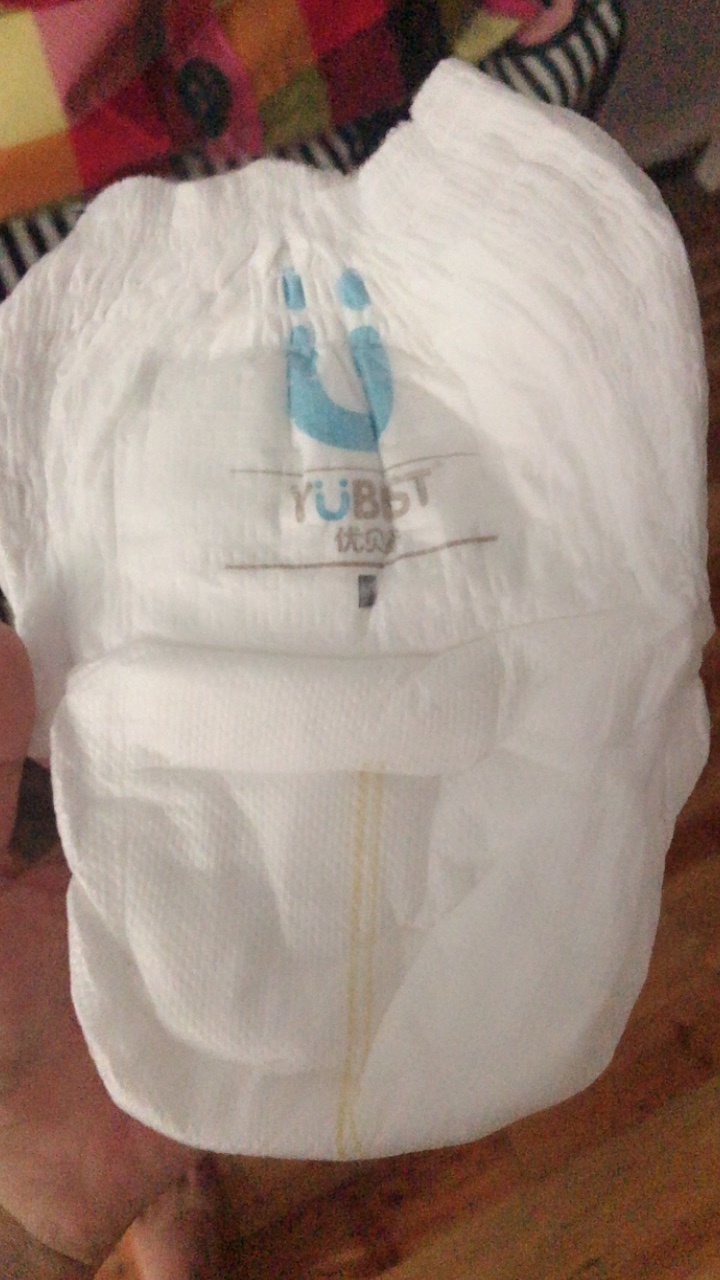
Label: trash